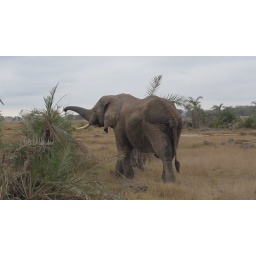
this connoiseur would only eat the fruits off of the few remaining trees in the area. No lowly leaves for him!